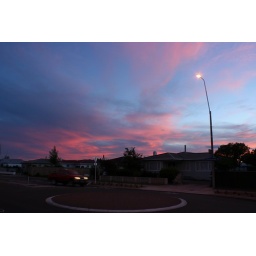
The clouds in fornt of my home in Hastings